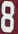
Number: 8